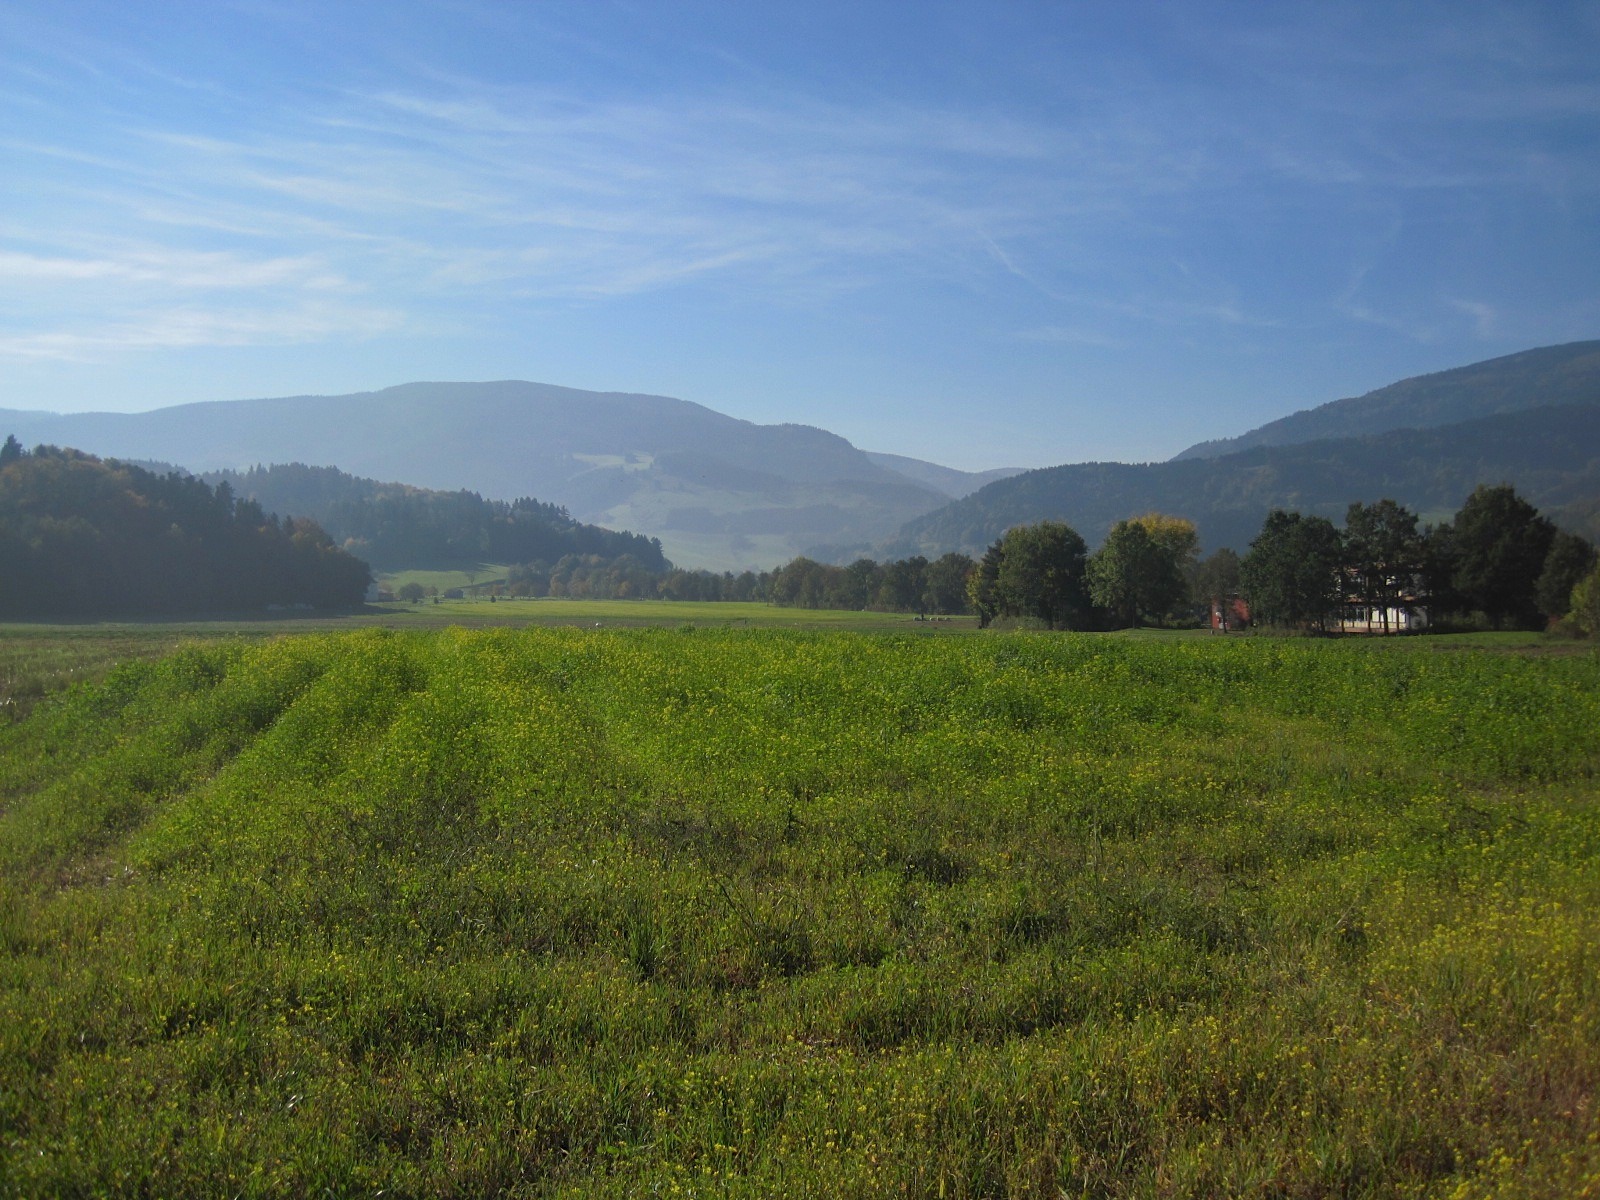
landscape, nature, forest, grass, horizon, wilderness, mountain, sky, field, meadow, prairie, hill, valley, mountain range, summer, spring, scenic, pasture, agriculture, highland, ridge, plain, trees, woods, outside, clouds, mountains, grassland, ravine, plateau, germany, fell, habitat, ecosystem, steppe, rural area, natural environment, geographical feature, atmospheric phenomenon, mountainous landforms, land lot